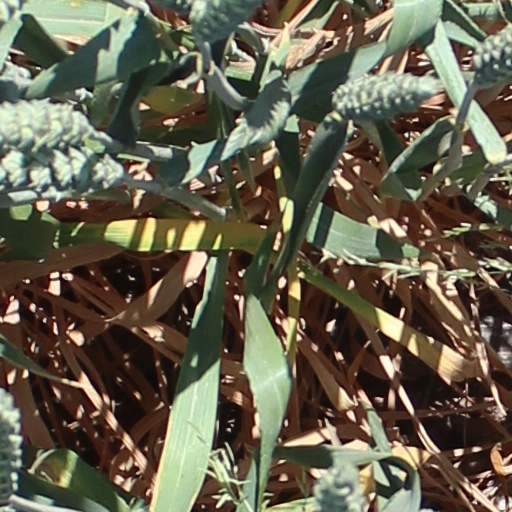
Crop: wheat